Rujak shanghai
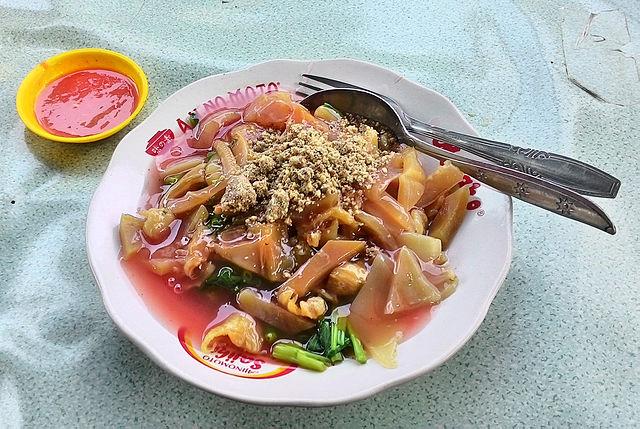
Also known as:
ace - Achinese: Ceunicah
ban - Balinese: Rujak
bjn - Banjar: Pancuk
bn - Bangla: রোজাক
de - German: Rujak
en-simple - Simple English: Rojak
es - Spanish: Rujak
fa - Persian: روجاک
fr - French: Rujak
hy - Armenian: Ռոջակ
id - Indonesian: Rujak
it - Italian: Rojak
ja - Japanese: ロジャック
jv - Javanese: Rujak
ko - Korean: 루작
mad - Madurese: Rojhâk
ml - Malayalam: റോജാക്ക്
mr - Marathi: रोजाक
ms - Malay: Rojak
nl - Dutch: Roedjak
ru - Russian: Роджак
su - Sundanese: Rujak
th - Thai: รอเยาะ
uk - Ukrainian: Роджак
uz - Uzbek: Rojak
vi - Vietnamese: Rojak
yue - Cantonese: 囉㘃
zh - Chinese: 罗惹
Category: salad (seafood salad)
Cuisine: Indonesian
Associated cuisines: Indonesian
Area: Jakarta
Countries: Indonesia
Region: South Eastern Asia, , , ,
boiled sliced gurita (octopus) as well as edible jellyfish, kangkung, and served with thick red sweet and sour sauce, mixed with pineapple juice, and toasted crushed peanuts